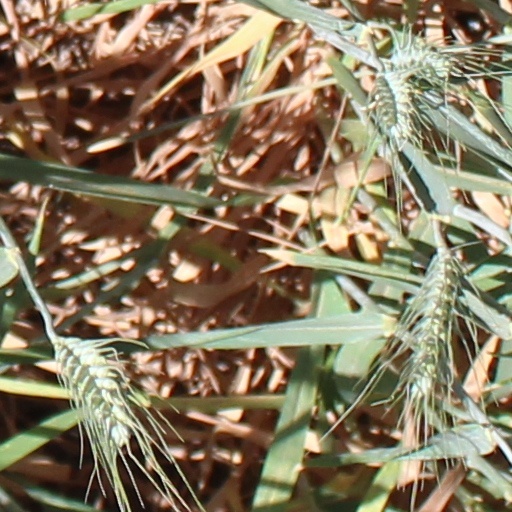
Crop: wheat